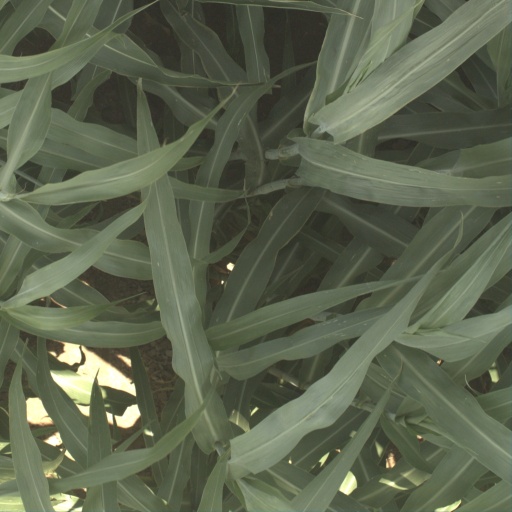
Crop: sorghum